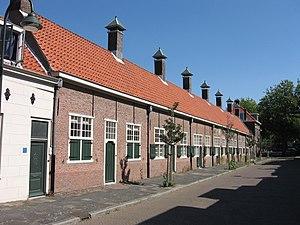
Le mot néerlandais hofje, diminutif de hof, « cour », désigne un ensemble architectural composé de maisonnettes disposées en carré autour d’une cour intérieure ou d’un patio, formant ainsi une sorte de monde clos.